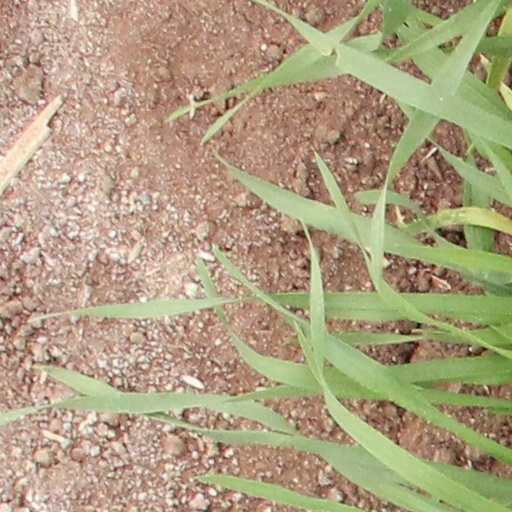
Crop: wheat